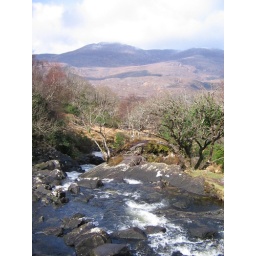
The river the bridge went over in previous picture...